Lindekemale Mill

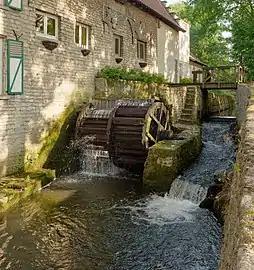
Lindekemale Mill

The Lindekemale Mill is a 12th-century watermill located on the northern fringes of Malou Park in the Woluwe-Saint-Lambert municipality of Brussels, Belgium. It was operated by the nearby Woluwe river. The building is currently operating as a restaurant.